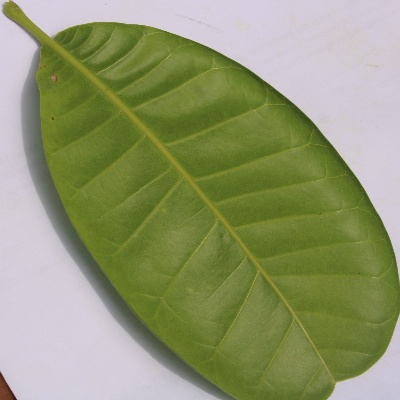
Crop: Cashew
Condition: anthracnose